MS-13

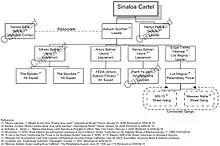
Sinaloa Cartel hierarchy in early 2008

In August 2011, six San Francisco MS-13 members were convicted of racketeering and conspiracy, including three murders, in what was the city's largest-scope gang trial in many years. Another 18 defendants reported to have ties to the gang pleaded guilty before trial. Two of the men murdered had been mistaken for rival gang members because of their red clothing, and another was described by prosecution witnesses as a seller of fake documents who refused to pay 'taxes' to MS-13 in its territory